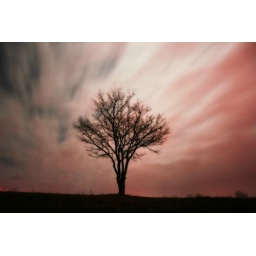
The only tree in a grassy field, moved silently while the clouds drifted over it at night.